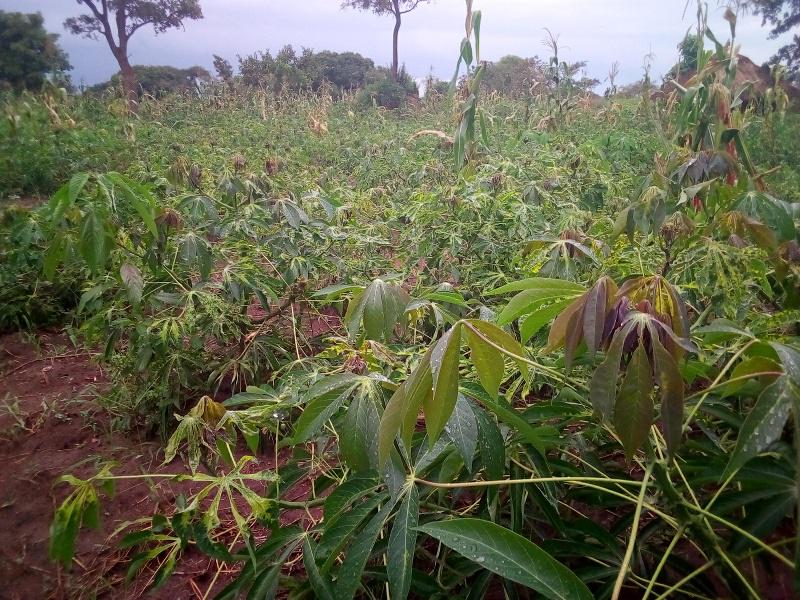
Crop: cassava
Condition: healthy